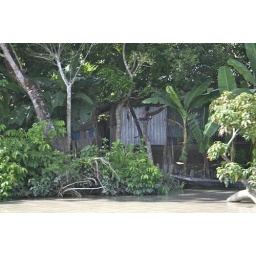
boy in a tree